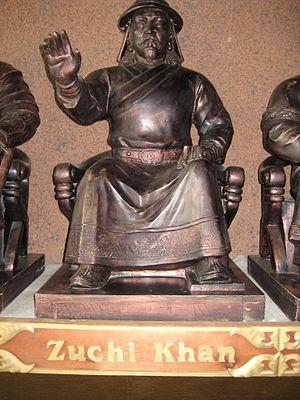
Djötchi ou Joci, né vers 1182, mort en février 1227, est le fils aîné de Gengis Khan, et le frère aîné de Djaghataï, Ögödei et Tolui.
Cette page dresse une liste de personnalités nées au cours de l'année 1182 :